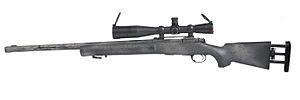
Les forces terrestres libanaises sont la composante terrestre des forces armées libanaises, c'est-à-dire la composante de l'armée libanaise combattant principalement au sol.